Here's Lucy

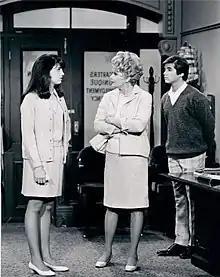
Lucy and her children at Carter's Unique Employment Agency

The program's premise changed from "The Lucy Show". Unlike Ball's character on the previous program — Lucy Carmichael, who originally lived in New York and later moved to California — in her third sitcom, Ball's character of Lucy Hinkley Carter was already living in Los Angeles, and once again bore a name containing "ar" in tribute to her ex-husband Desi Arnaz. In this new incarnation, Lucy was a widow with two children named Kim and Craig, played by her real life children, Lucie Arnaz and Desi Arnaz Jr. (who, in real life, was part of the teen pop band Dino, Desi & Billy). She was employed at "Carter's Unique Employment Agency" by her bachelor brother-in-law Harry, played by Gale Gordon in a role similar to his Mr. Mooney role from "The Lucy Show". Mary Jane Croft, who had been a regular featured player on the last three seasons of "The Lucy Show", also became a semi-regular on the new series. Character actress Vanda Barra, who had played small parts on "The Lucy Show", was also added to this sitcom and gradually was upgraded. Towards the end of the run of "Here's Lucy", Barra became part of the ensemble cast. Ball's longtime costar Vivian Vance also made six guest appearances as Vivian Jones through the series' run.